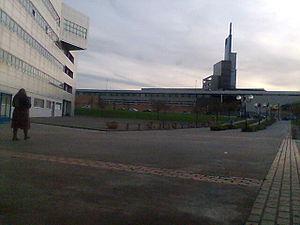
Le Centre Hospitalier Universitaire de Lille ou CHU de Lille est un centre hospitalier universitaire d'une capacité totale de plus de 3 000 lits en 2018 et composé de 14 hôpitaux spécialisés. Situé à Lille, dans la Métropole Européenne de Lille, il est affilié à l'Université de Lille. Il constitue, avec le Parc Eurasanté et l'université, l'un des plus grands campus santé d'Europe étalé sur 350 hectares; et sa Faculté de médecine est la principale de France avec plus de 12 000 étudiants.
L'Université Lille-II était l'une des trois universités publiques françaises qui formaient l'organisation universitaire de Lille entre 1970 et 2017. Elle s'est également provisoirement appelée Université de Lille, droit et santé pour amorcer la réunification.
L’université de Lille est une université française publique située à Lille. Avec près de 75 000 étudiants, elle est l'une des plus grandes universités francophones. Étalée sur cinq principaux campus de la métropole lilloise, ses 23 composantes proposent des formations réparties en quatre grands domaines : Arts, lettres, langues, sciences humaines et sociales ; Droit, économie, gestion ; Santé ; Sciences et technologies.